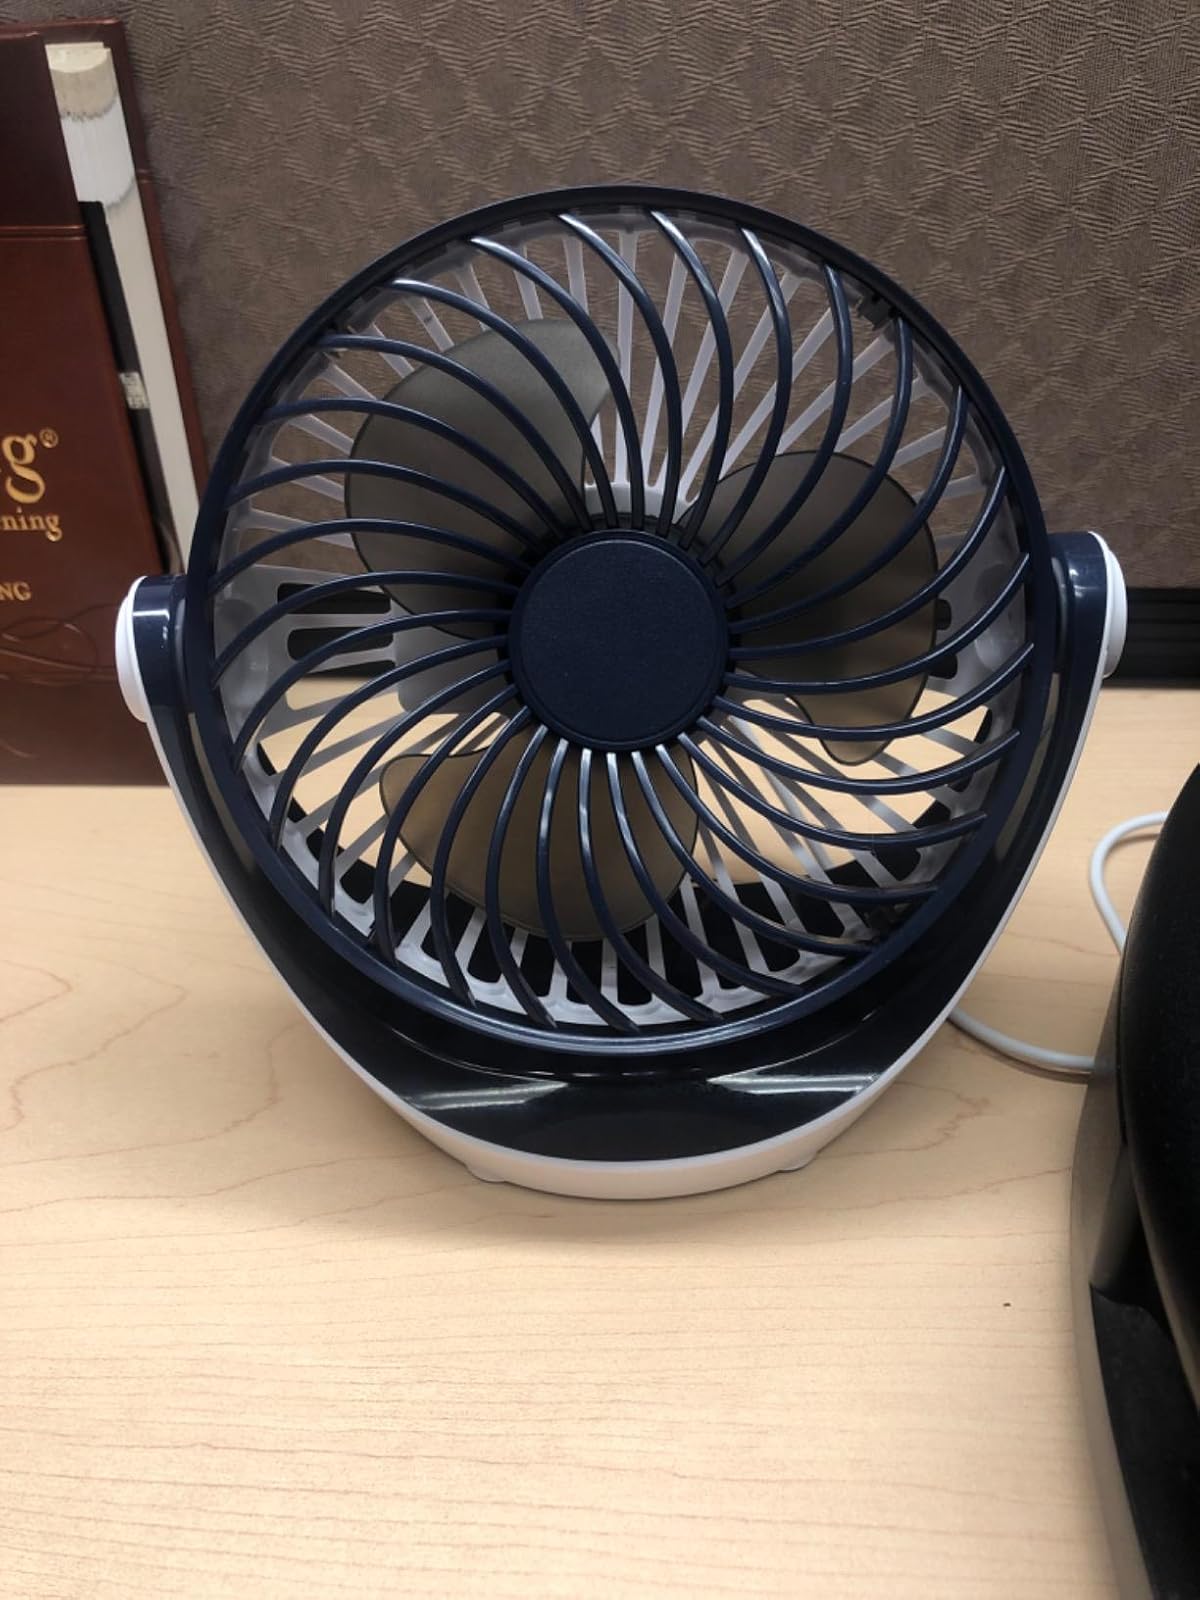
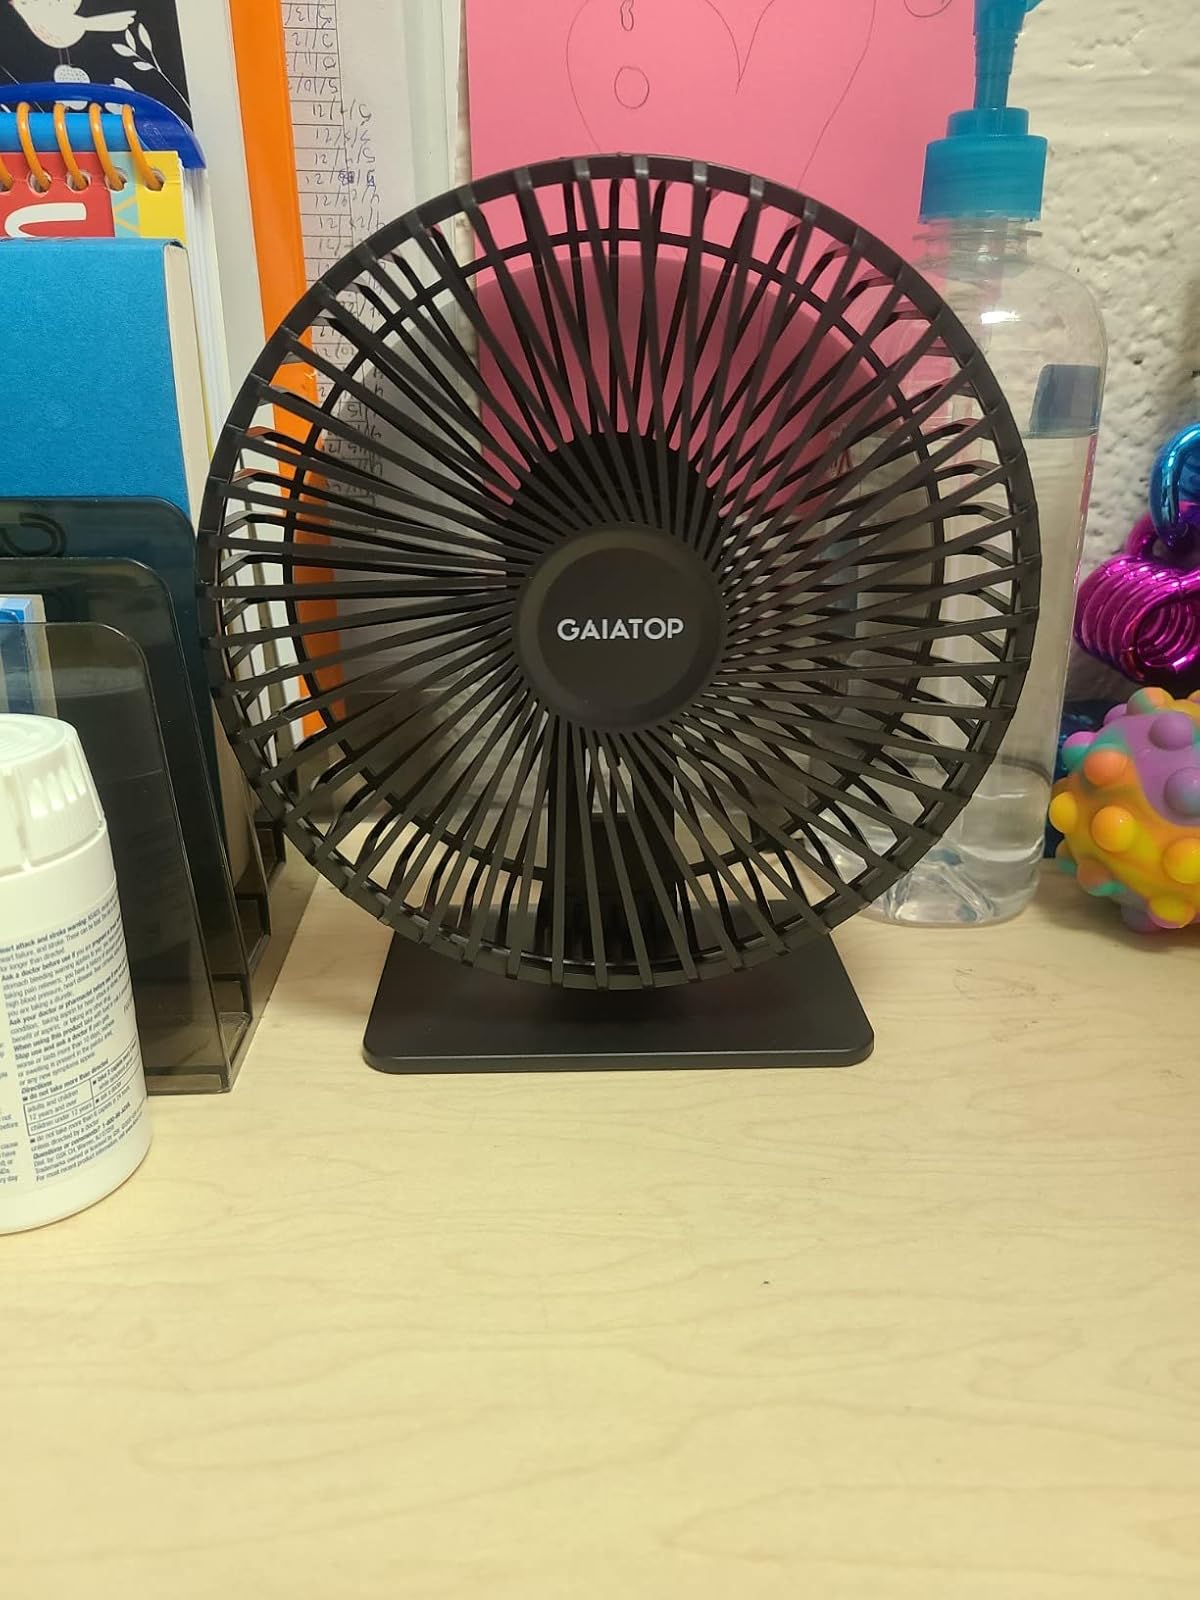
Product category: fan
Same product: no